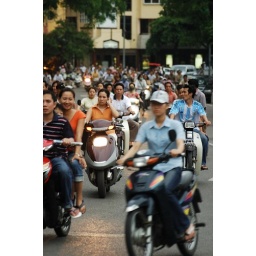
actually it's not... it's the normal scene in Hanoi, where majority of the people travel by motorcycle and bike